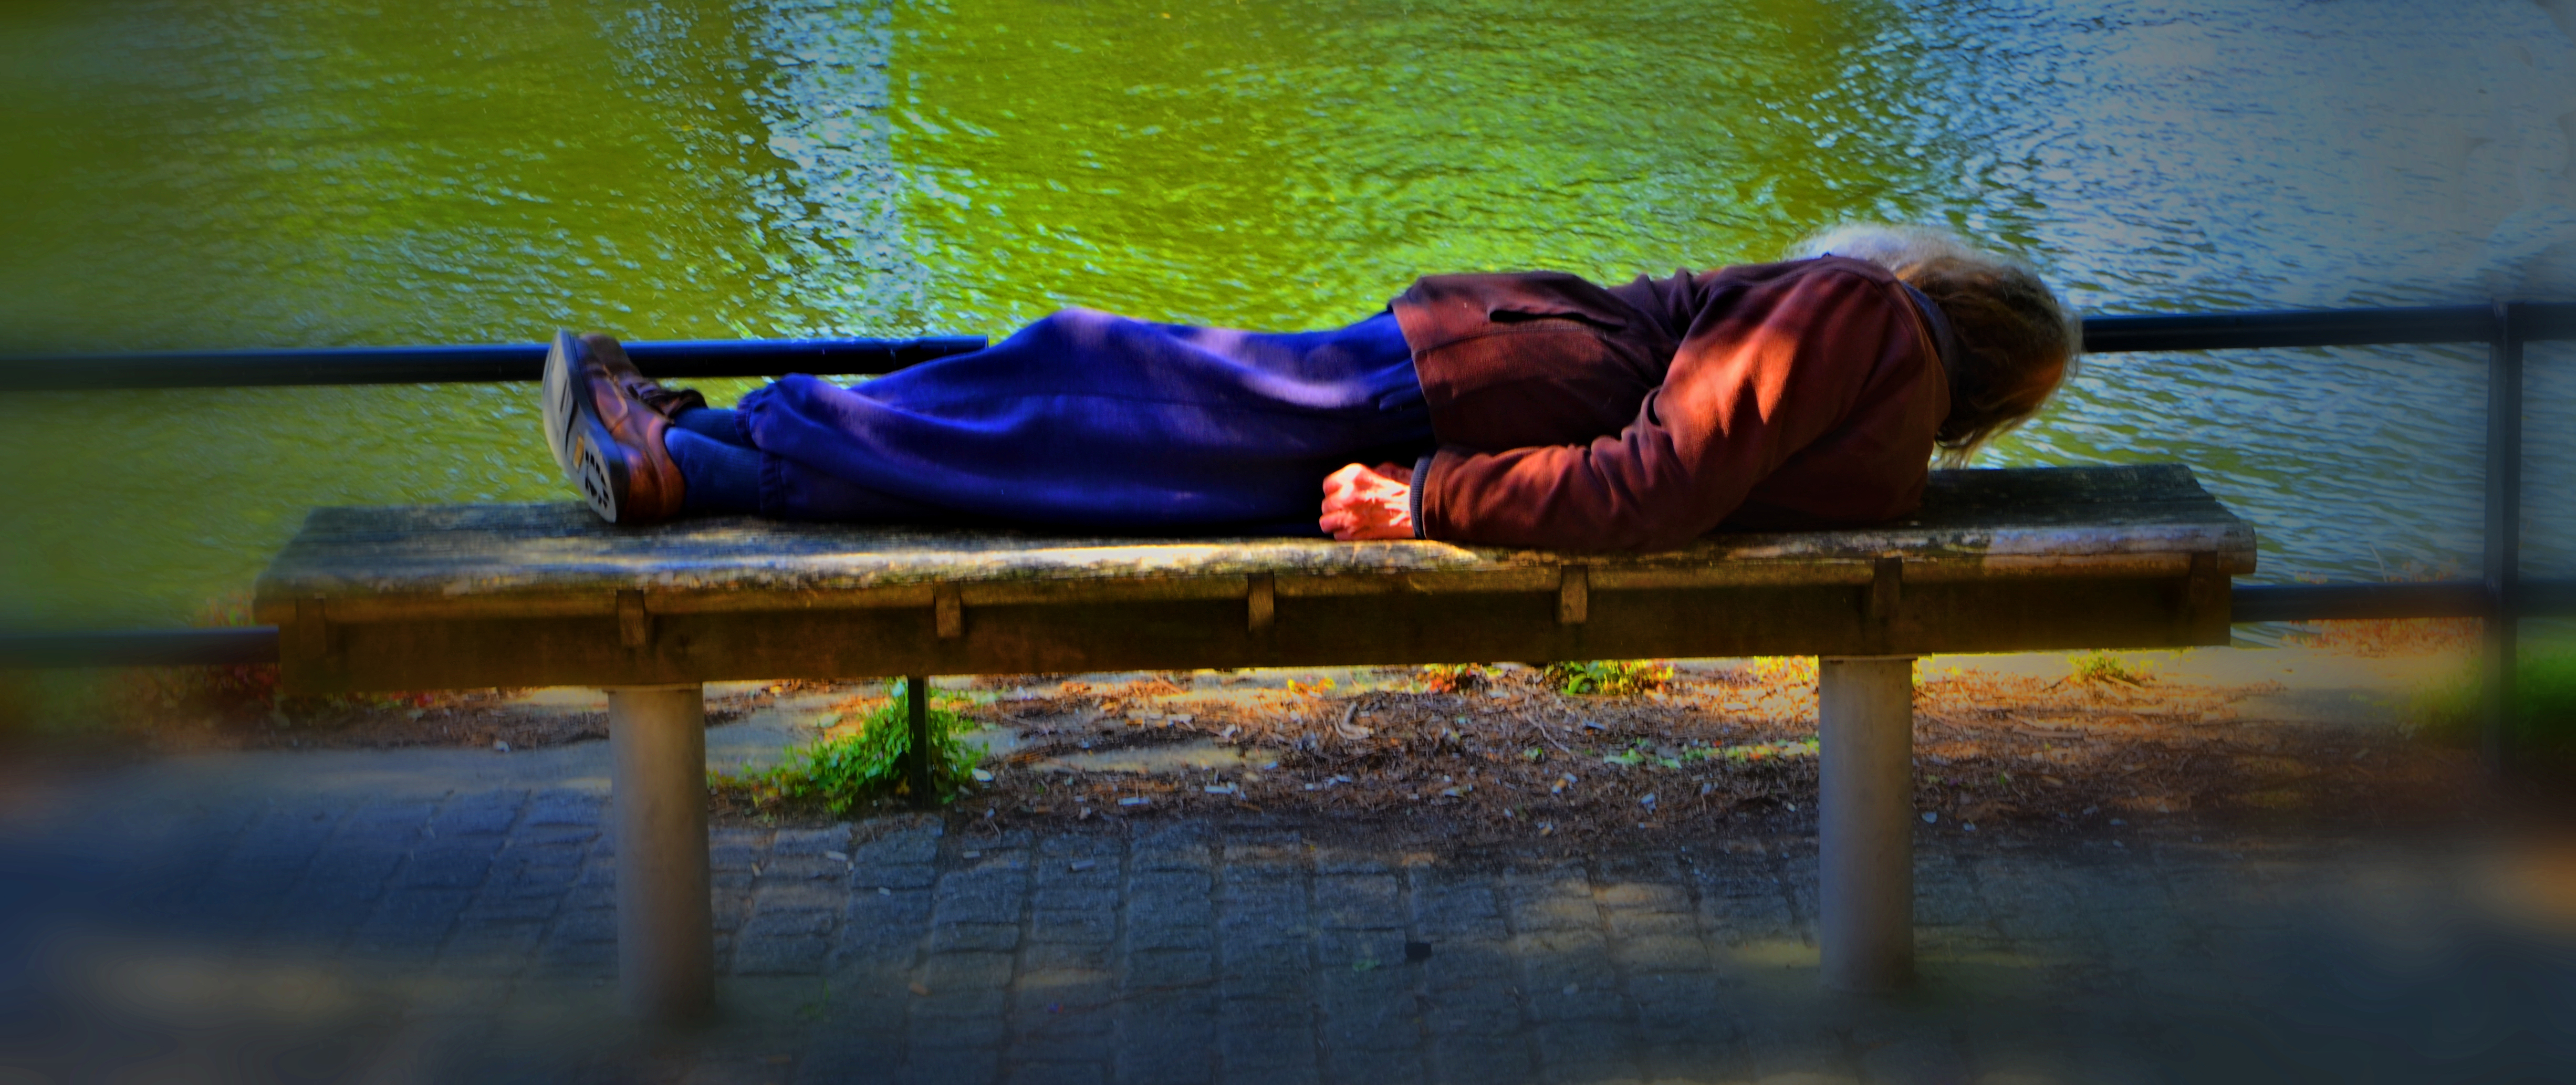
water, person, bench, sunlight, morning, river, reflection, sleeping, color, sitting, blue, season, sunny, free, freeuse, wensum, human positions